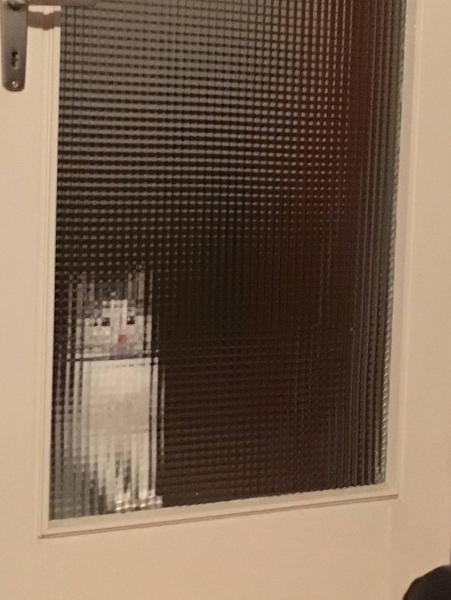
回答: 始めは軽い気持ちだったんですよね。でも途中から抜け出せなくなって。軽い気持ちで始めるもんじゃないですよマタタビは。